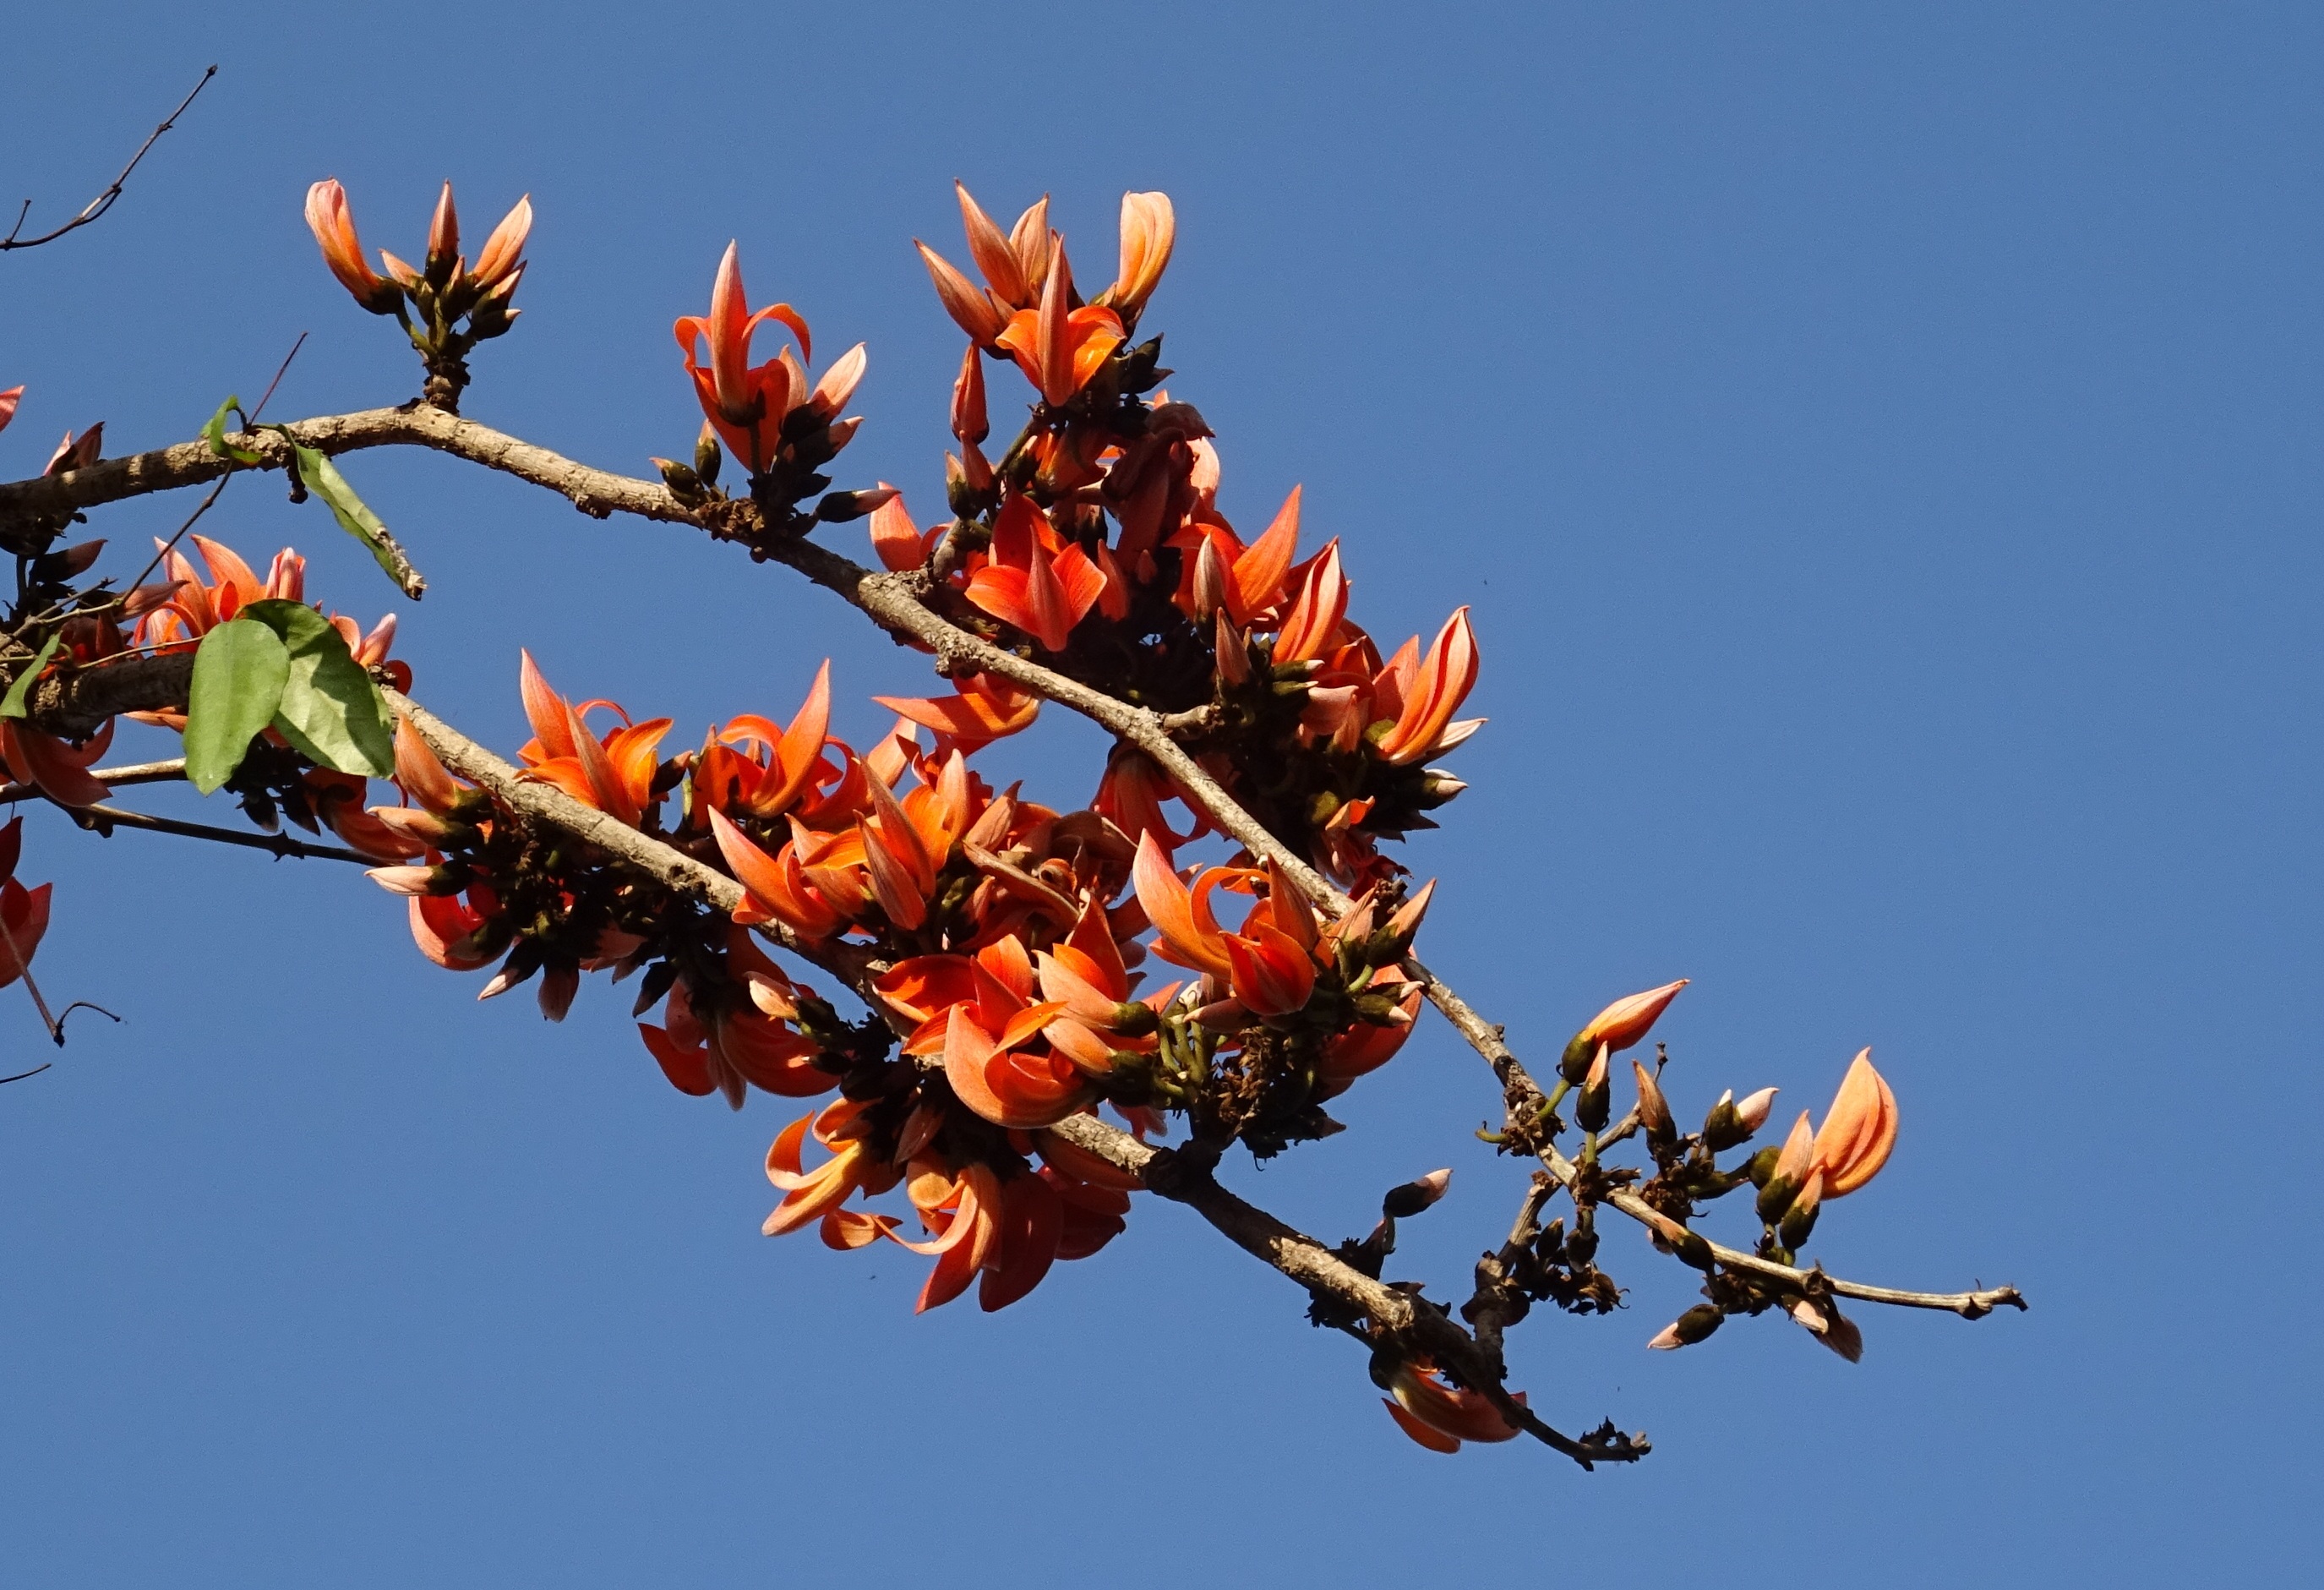
tree, nature, branch, blossom, plant, leaf, flower, spring, produce, autumn, botany, flora, season, shrub, india, macro photography, karnataka, flowering plant, fabaceae, land plant, butea monosperma, palash, flame of the forest, bastard teak, battle of plassey tree, bengal kino, palas tree, parrot tree, dhak, tesu, kimshuka, butea frondosa, butea braamania, plaso monosperma